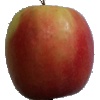
Label: Apple Pink Lady 1